Kanda Station (Fukuoka)

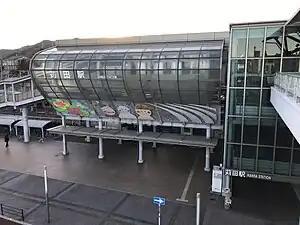
Kanda Station in December 2018

is a passenger railway station located in the town of Kanda, Fukuoka Prefecture, Japan. It is operated by JR Kyushu.